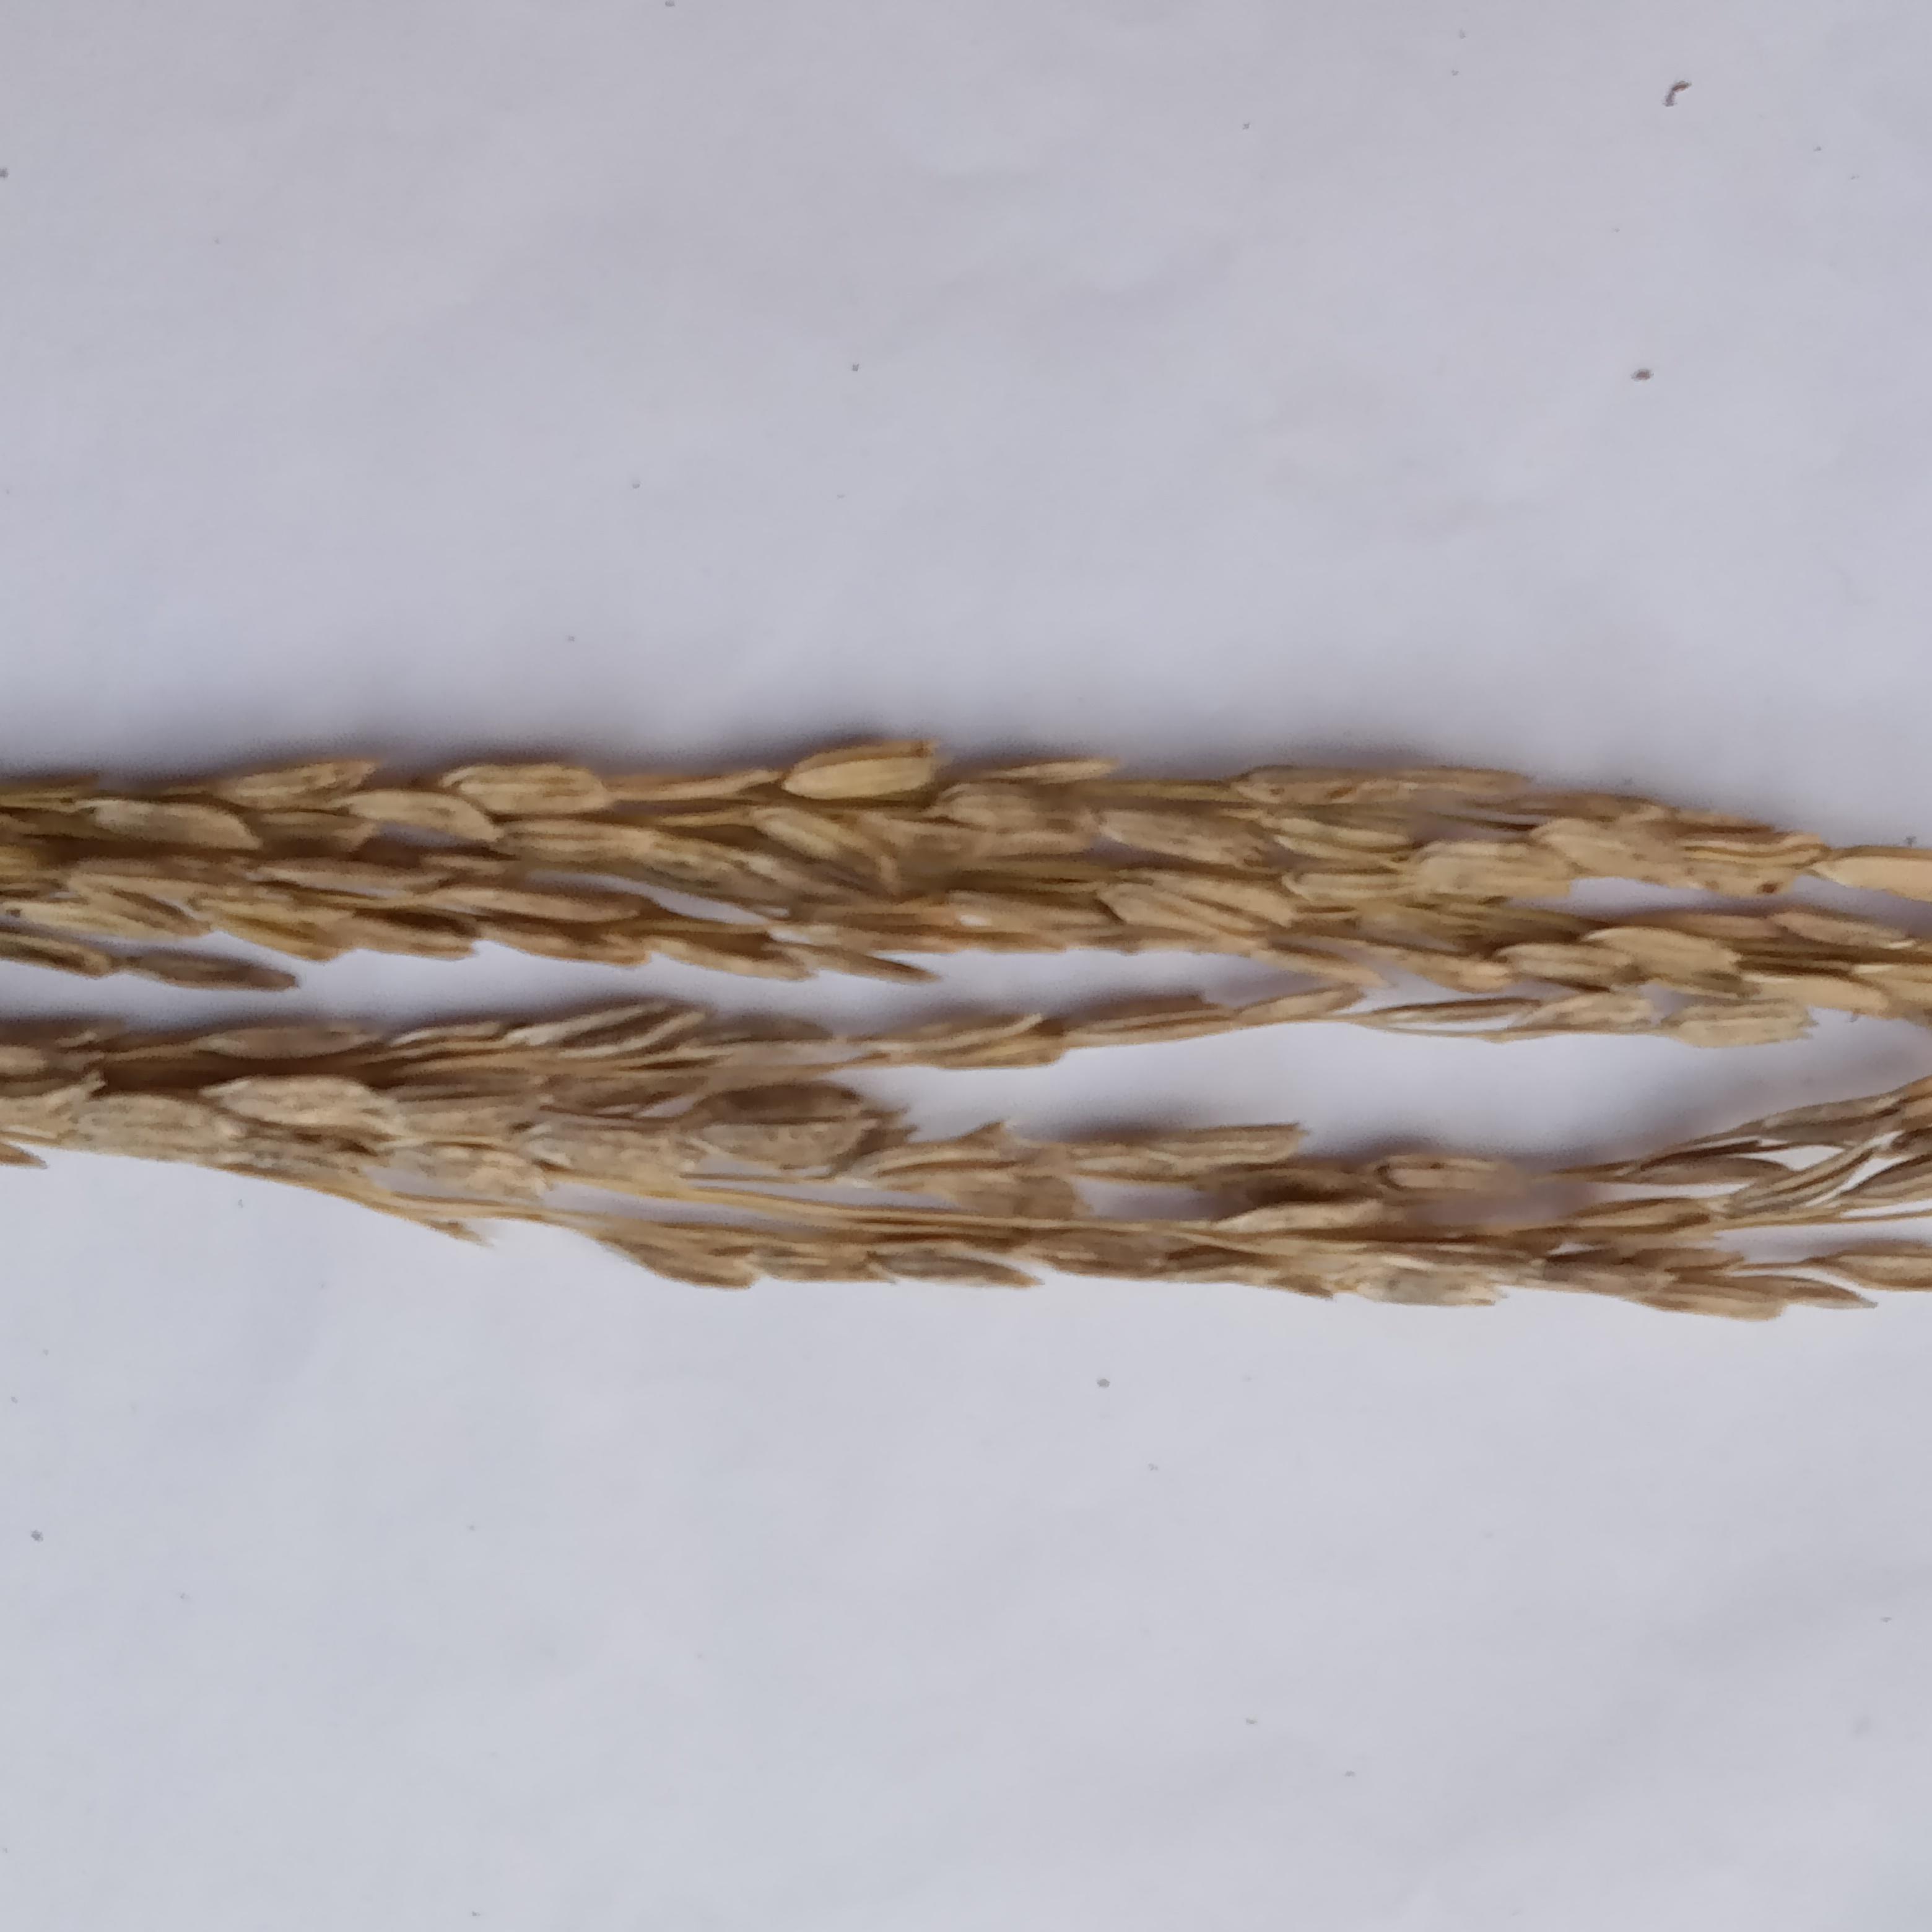
Label: Rice___Neck_Blast